Like a Hole in the Head

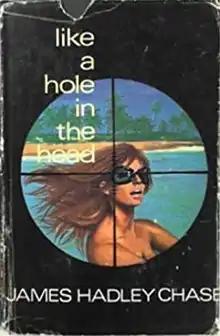
First edition (publ. Robert Hale)

Like a Hole in the Head is a 1970 thriller love story novel by British writer James Hadley Chase.